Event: Nepal Earthquake
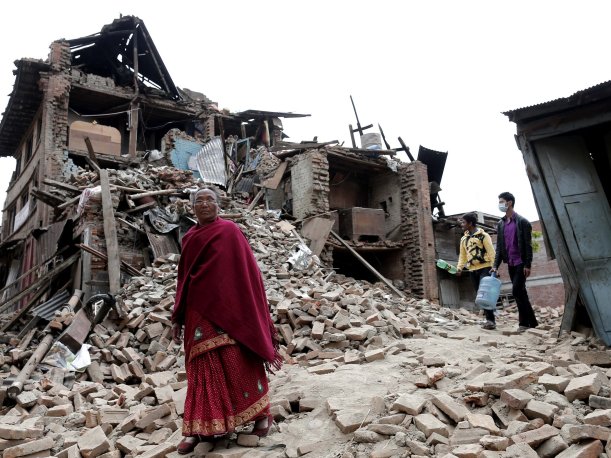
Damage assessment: damage